William Tubman

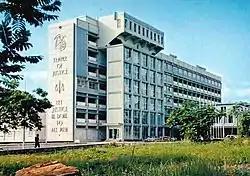
Temple of Justice c.1960s.

When Tubman was appointed to the Supreme Court in the 1930s, Liberia was seriously underdeveloped, lacking basic infrastructure of roads, railways, and sanitation systems. Tubman said that Liberia had never received the "benefits of colonization", by which he meant the investment by a wealthy major power to develop the infrastructure of the country. He established an economic policy, known as the ""porte ouverte"" ("open door"), to attract foreign investment. Working to facilitate and encourage foreign businesses to locate in Liberia, he encouraged development. Between 1944 and 1970, the value of foreign investments, mainly from the United States, increased by 200%. From 1950 to 1960, Liberia experienced an average annual growth of 11.5%.